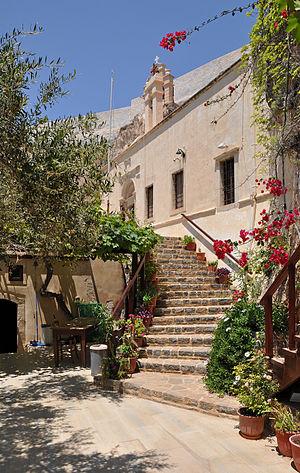
Monastère de Kapsa (Μονή Καψά), Crète (Grèce)